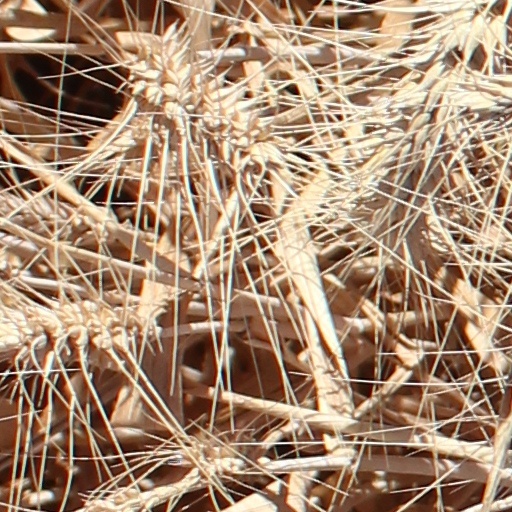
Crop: wheat